Rabbit

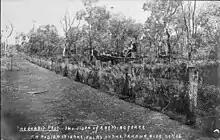
Impact of rabbit-proof fence, Cobar, New South Wales, 1905

The adult female reproductive tract is bipartite, which prevents an embryo from translocating between uteri. The female urethra and vagina open into a urogenital sinus with a single urogenital opening. The two uterine horns communicate to two cervixes and forms one vaginal canal. Along with being bipartite, the female rabbit does not go through an estrus cycle, which causes mating induced ovulation.